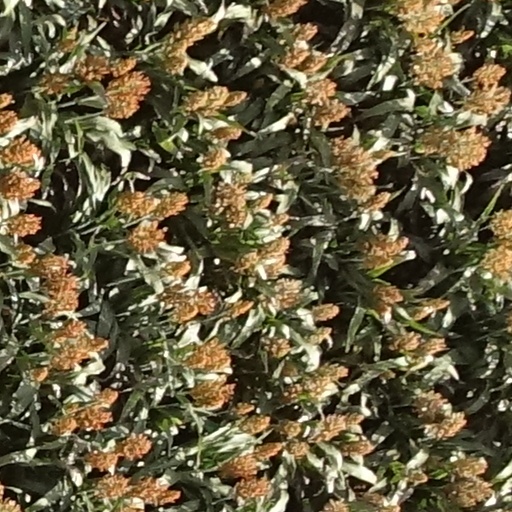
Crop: sorghum